Kate Murtagh

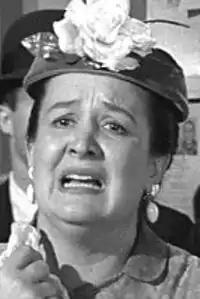
Murtagh in "The Munsters", 1964

Kate Murtagh (October 29, 1920 – September 10, 2017) was an American actress and singer-comedienne, a native of Los Angeles, California.